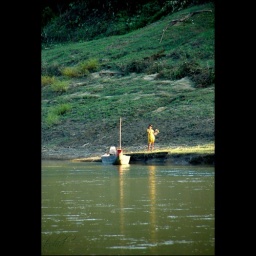
That girl by the boat